Cooper's Hill Cheese-Rolling and Wake

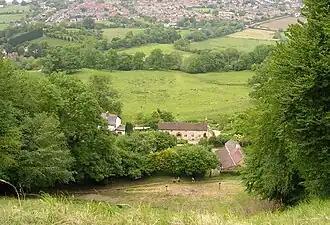
A view down Cooper's Hill, from the start point of the race to the finish.

The Cooper's Hill Cheese-Rolling and Wake is an annual event held on the Spring Bank Holiday at Cooper's Hill, at Brockworth near Gloucester, England. Participants race down the long hill chasing a wheel of Double Gloucester cheese. It is uncertain when the tradition first began, and is possibly much older than its earliest known written attestation in 1826. The event has a long tradition, held by the people of the village, but now people from a wide range of countries take part in the competition as well. "The Guardian" in 2013 called it a "world-famous event," with winners coming from Australia, Belgium, Canada, Egypt, Germany, Japan, New Zealand, and the United States.